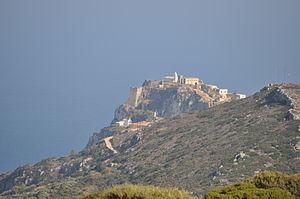
Le château de Chora à Cythère Ελληνικά: Το κάστρο της Χώρας στα Κύθηρα
Cythère est un village de Grèce en Attique, capitale de l'île de Cythère et du dème homonyme.